Kazakhstan

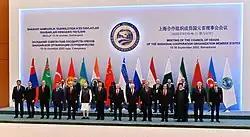
Kassym-Jomart Tokayev, Erdoğan, Xi Jinping, and other leaders at the Shanghai Cooperation Organisation summit in Samarkand, 16 September 2022

Kazakhstan is a member of the Commonwealth of Independent States, the Economic Cooperation Organization and the Shanghai Cooperation Organisation. The nations of Kazakhstan, Russia, Belarus, Kyrgyzstan and Tajikistan established the Eurasian Economic Community in 2000, to revive earlier efforts to harmonise trade tariffs and to create a free trade zone under a customs union. On 1 December 2007, it was announced that Kazakhstan had been chosen to chair the Organization for Security and Co-operation in Europe for the year 2010. Kazakhstan was elected a member of the UN Human Rights Council for the first time on 12 November 2012.